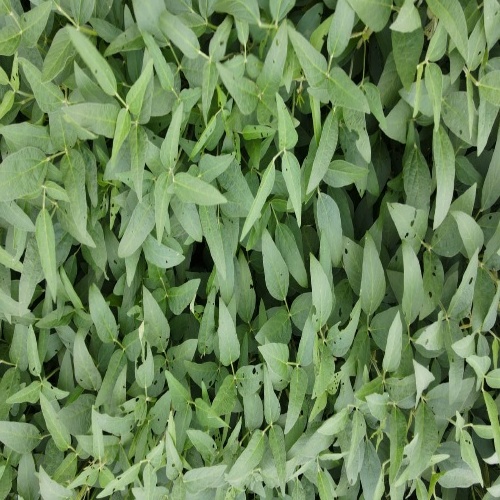
Label: Diabrotica_speciosa